Jarkko Kari

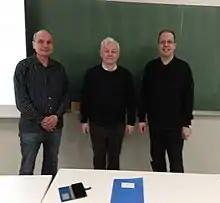
Jarkko Kari, Alexander Kirillov and Tero Laihonen, University of Turku, 2019

Jarkko J. Kari is a Finnish mathematician and computer scientist, known for his contributions to the theory of Wang tiles and cellular automata. Kari is currently a professor at the Department of Mathematics, University of Turku.